Stour watermills

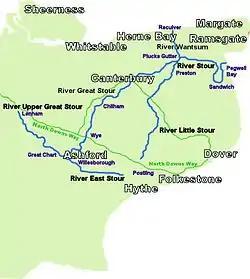
River Stour and tributaries

The River Stour has been used for centuries as a source of power. Many different processes were performed by the use of water power:- Corn milling, fulling, paper making and electricity generation. Many of the mills survive today as house conversions, with two of them still working commercially.